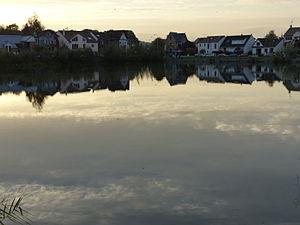
Crépuscule sur l'étang d'Ursine
Le château de Chaville est un château détruit, qui se trouvait situé sur la commune de Chaville, et dont la somptuosité des jardins était réputée à la fin du XVIIᵉ siècle. Cinq châteaux différents se sont succédé dans le temps, plus ou moins au même emplacement.
Chaville est une commune française située dans le département des Hauts-de-Seine en région Île-de-France.